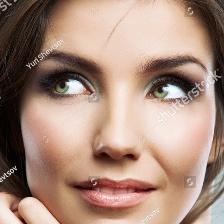
Label: faces